Chłapowski Landscape Park

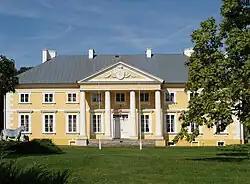
Racot, Jabłonowski palace

The Park lies within Greater Poland Voivodeship: in Kościan County (Gmina Czempiń, Gmina Kościan, Gmina Krzywiń) and Śrem County (Gmina Śrem).